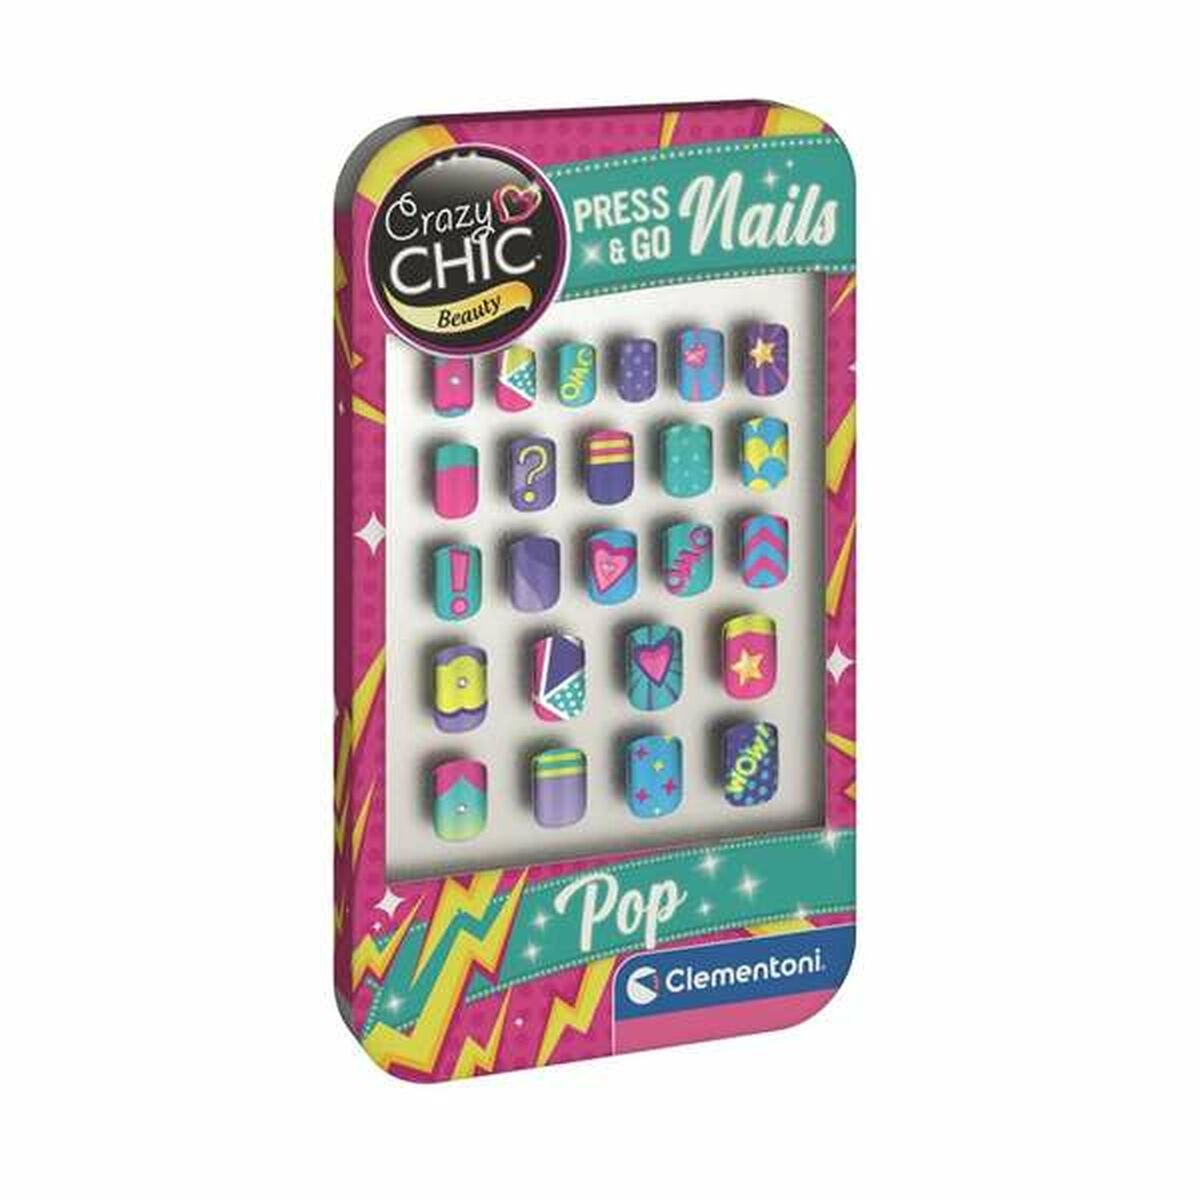
Pâte à modeler en argile Clementoni
Si vous êtes à la recherche de nouvelles tendances sur le marché, nous vous présentons Pâte à modeler en argile Clementoni ! Type: Pâte à modeler en argile General Product Safety Regulations information: CLEMENTONI IBERICA, S.L. AVDA. DE BRASIL 17, 5º D, 28020 Coslada (MADRID – España) 28020 - Coslada +34915568061 clemen@clementoni.es https://es.clementoni.com/
Brand: Clementoni
Category: Toys & Games > Toys > Art & Drawing Toys > Play Dough & Putty